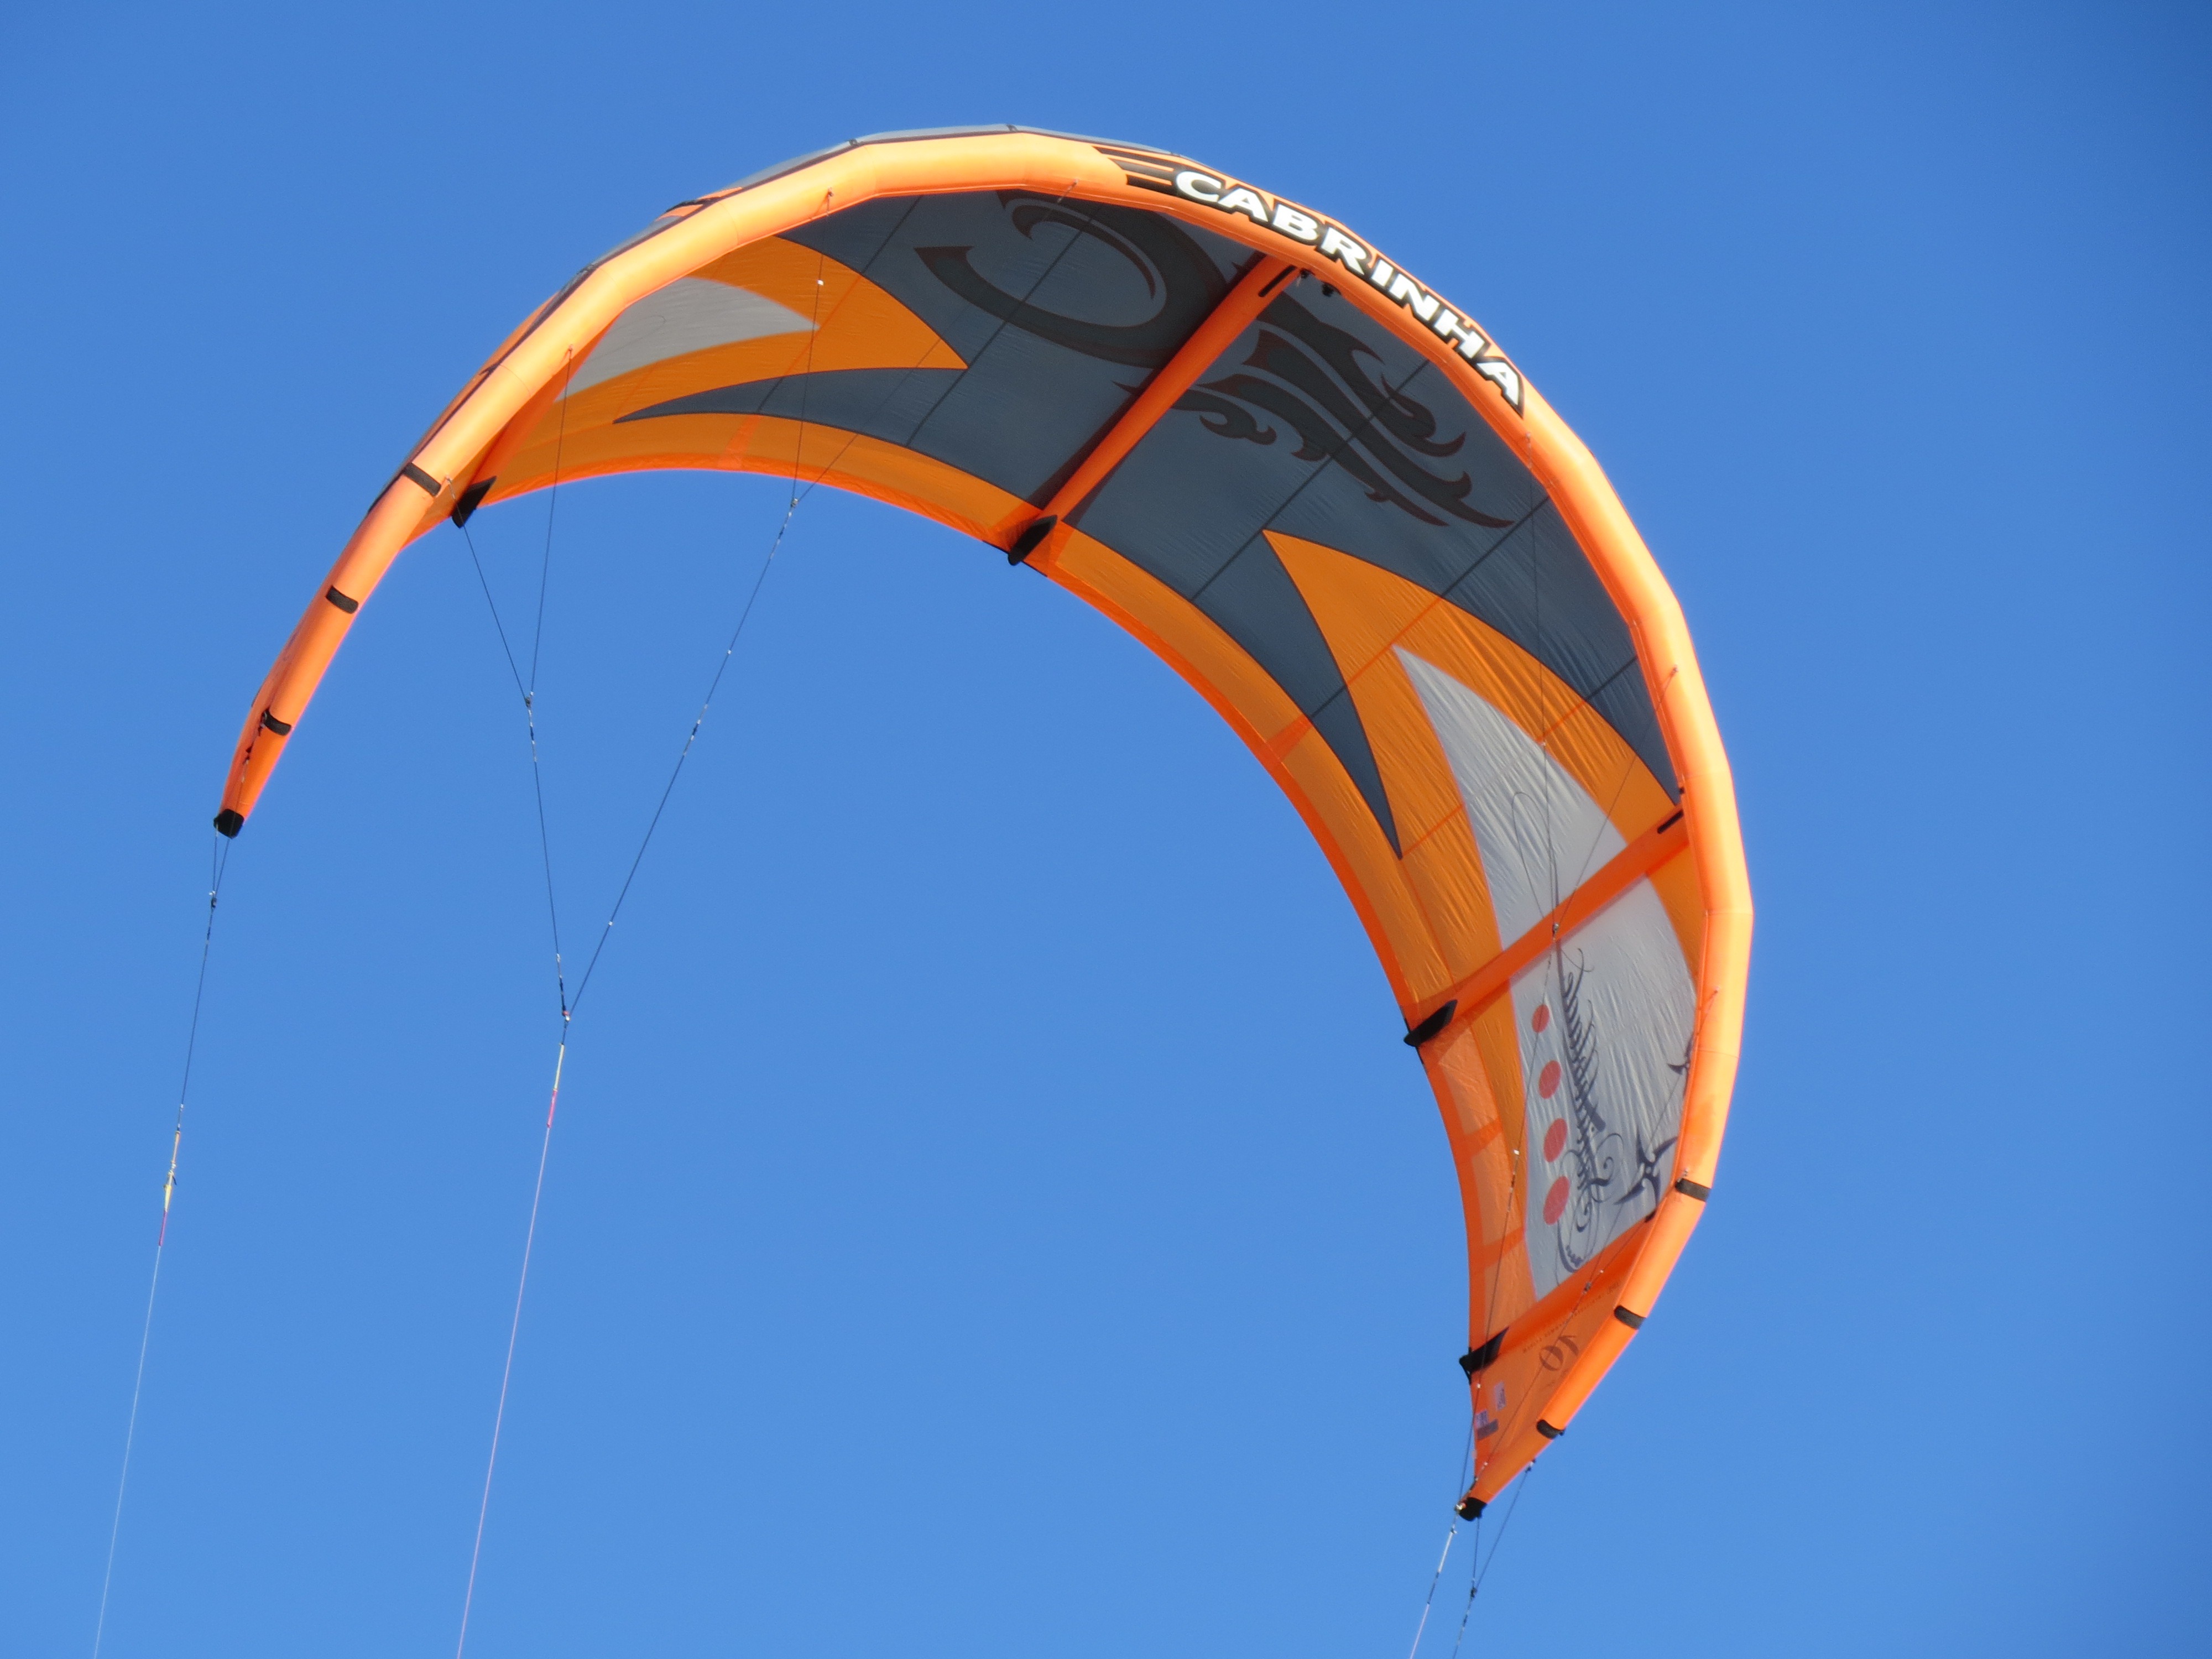
wing, flying, orange, kite, extreme sport, toy, parachute, paragliding, blue sky, sports, kitesurfing, kiting, water sports, air sports, atmosphere of earth, windsports, kite sports, sport kite, powered paragliding